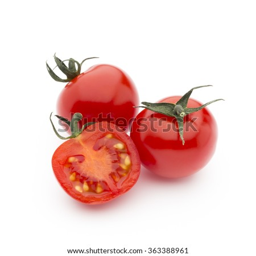
vegetable on the white background .